Chad Basin National Park

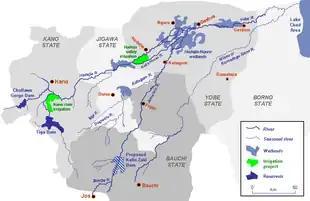
Yobe River catchment area showing location of the Hadejia-Nguru wetlands

The Bade-Nguru Wetlands sector is part of the Hadejia-Nguru wetlands, and has an area of 938 km around coordinates .